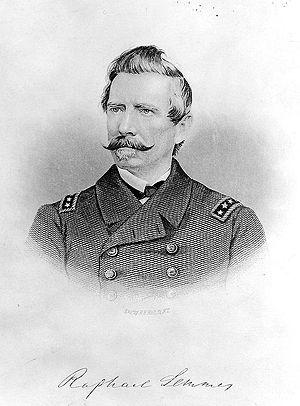
Le CSS Alabama est un sloop de guerre à propulsion mixte construit en Grande-Bretagne en 1862, qui appartint à la Confederate States Navy jusqu'à ce qu'il coule le 19 juin 1864 à l'issue d'un combat naval avec le sloop de guerre nordiste USS Kearsarge, au large du port de Cherbourg, en France. L’Alabama servit comme corsaire, et pendant les deux années que dura son activité, il détruisit un grand nombre de navires de commerce de l'Union, ainsi qu'une canonnière à vapeur, l'USS Hatteras. Sa croisière lui fit traverser à trois reprises l'océan Atlantique, deux fois l'océan Indien, ainsi que la mer de Chine méridionale. Cependant l’Alabama n'a jamais fait escale dans un port confédéré.
Raphael Semmes est un officier de marine américain, né le 27 septembre 1809 dans le comté de Charles et mort le 30 août 1877 à Mobile. Il servit dans l'United States Navy de 1826 à 1860, puis dans la Confederate States Navy de 1860 à 1865. Durant la guerre de Sécession, il fut le célèbre capitaine du corsaire CSS Alabama, qui réalisa alors un record de soixante-neuf prises. Il fut plus tard promu au rang d'amiral, et servit brièvement comme général de brigade dans l'armée des États confédérés.